1937 Brazilian coup d'état

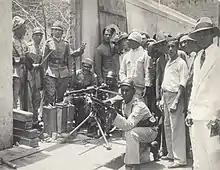
Action in the Revolution of 1930, the event which would bring Getúlio Vargas to power

The First Brazilian Republic ended with the Revolution of 1930. The 1929 economic crisis undermined the power of an oligarchy which had dominated Brazilian politics since the 1890s and concentrated power in the states of São Paulo and Minas Gerais. The oligarchy collapsed when President Washington Luís, from São Paulo, nominated another person from his home state, Júlio Prestes, to succeed him instead of acting within the terms of the inter-state agreement and nominating a candidate from Minas Gerais. In response, Minas Gerais formed the Liberal Alliance with the states of Rio Grande do Sul and Paraíba to counter the move, nominating Getúlio Vargas for the presidency in the upcoming 1930 general election. Prestes's narrow victory in March, along with the unrelated assassination of Vargas's running mate João Pessoa in July, prompted Vargas and his supporters to initiate an armed revolution in October that year and install a new regime within Brazil.